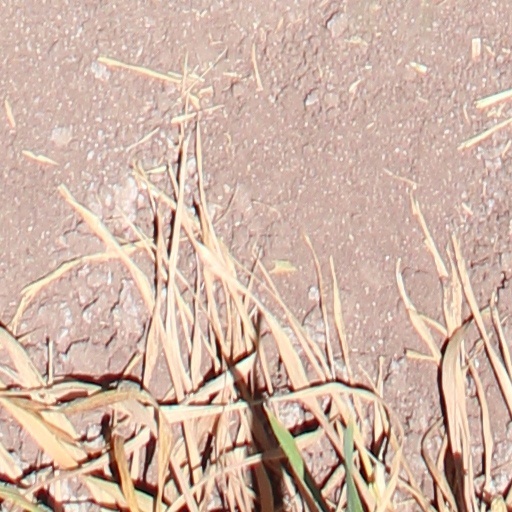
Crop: wheat